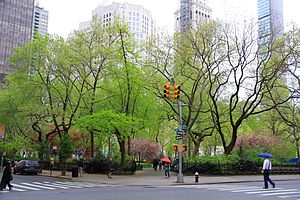
Madison Square
Madison Square Park, april 2013
Madison Square er en offentlig plads i New York City. Den er dannet, hvor 5th Avenue og Broadway møder 23th Street på Manhattan. Pladsen er opkaldt efter James Madison, USA's fjerde præsident. Pladsens centrale område er Madison Square Park, en 2,5 ha stor offentlig park, som afgrænses mod øst af Madison Avenue, mod syd af 23th Street, mod vest af 5th Avenue og Broadway, hvor de krydser hinanden, samt mod nord af 26th Street.